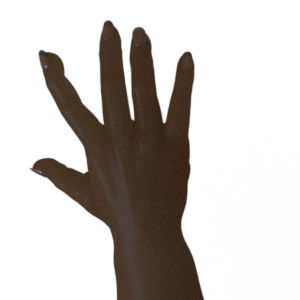
Label: paper